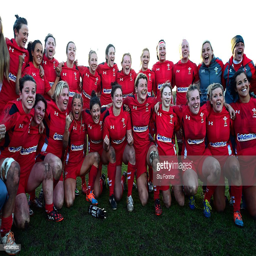
the team celebrate after the championship match .